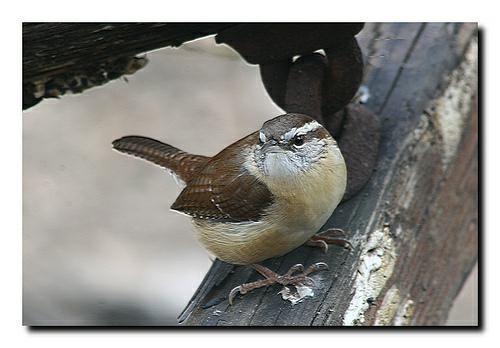
A photo of a carolina wren